Li Zhaohuan

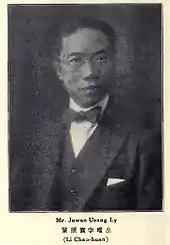
Li Zhaohuan in "Who's Who of China"

Li was born in Nanhai County, Guangdong Province in 1898. Li's courtesy name was Yaosheng (曜生, also spelled Usang).